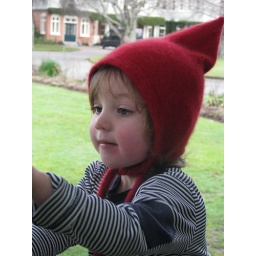
Charlie wearing Pixie hat in red